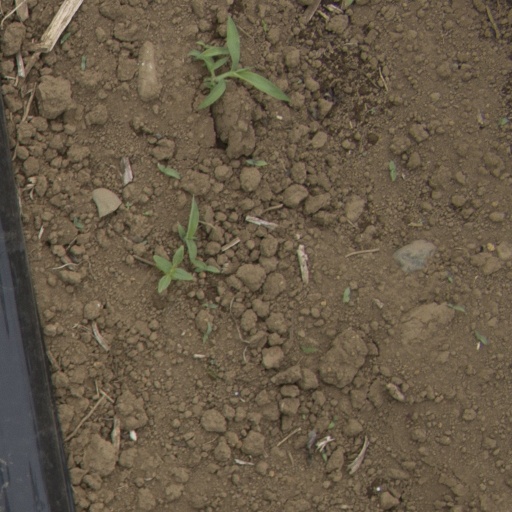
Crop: Jerusalem artichoke